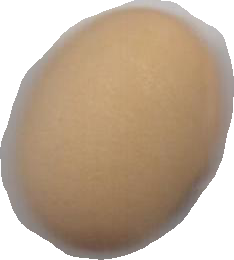
Variety: Anjasmoro